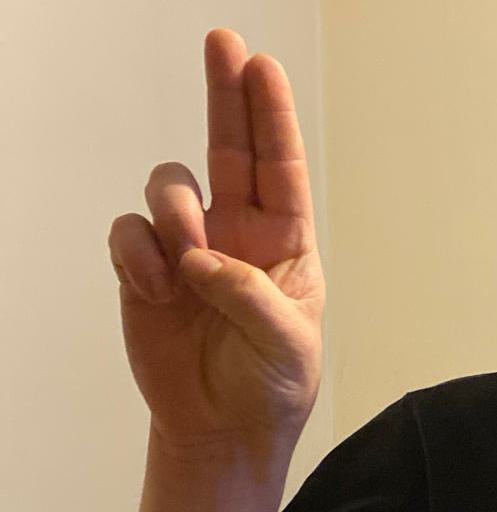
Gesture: two_up